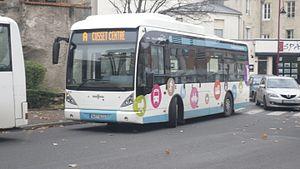
VanHool New A308 à l'arrêt Cusset Centre affecté sur la ligne A."
Le Van Hool NewA308 est un autobus urbain à gabarit réduit fabriqué et commercialisé par le constructeur belge Van Hool depuis 2002.